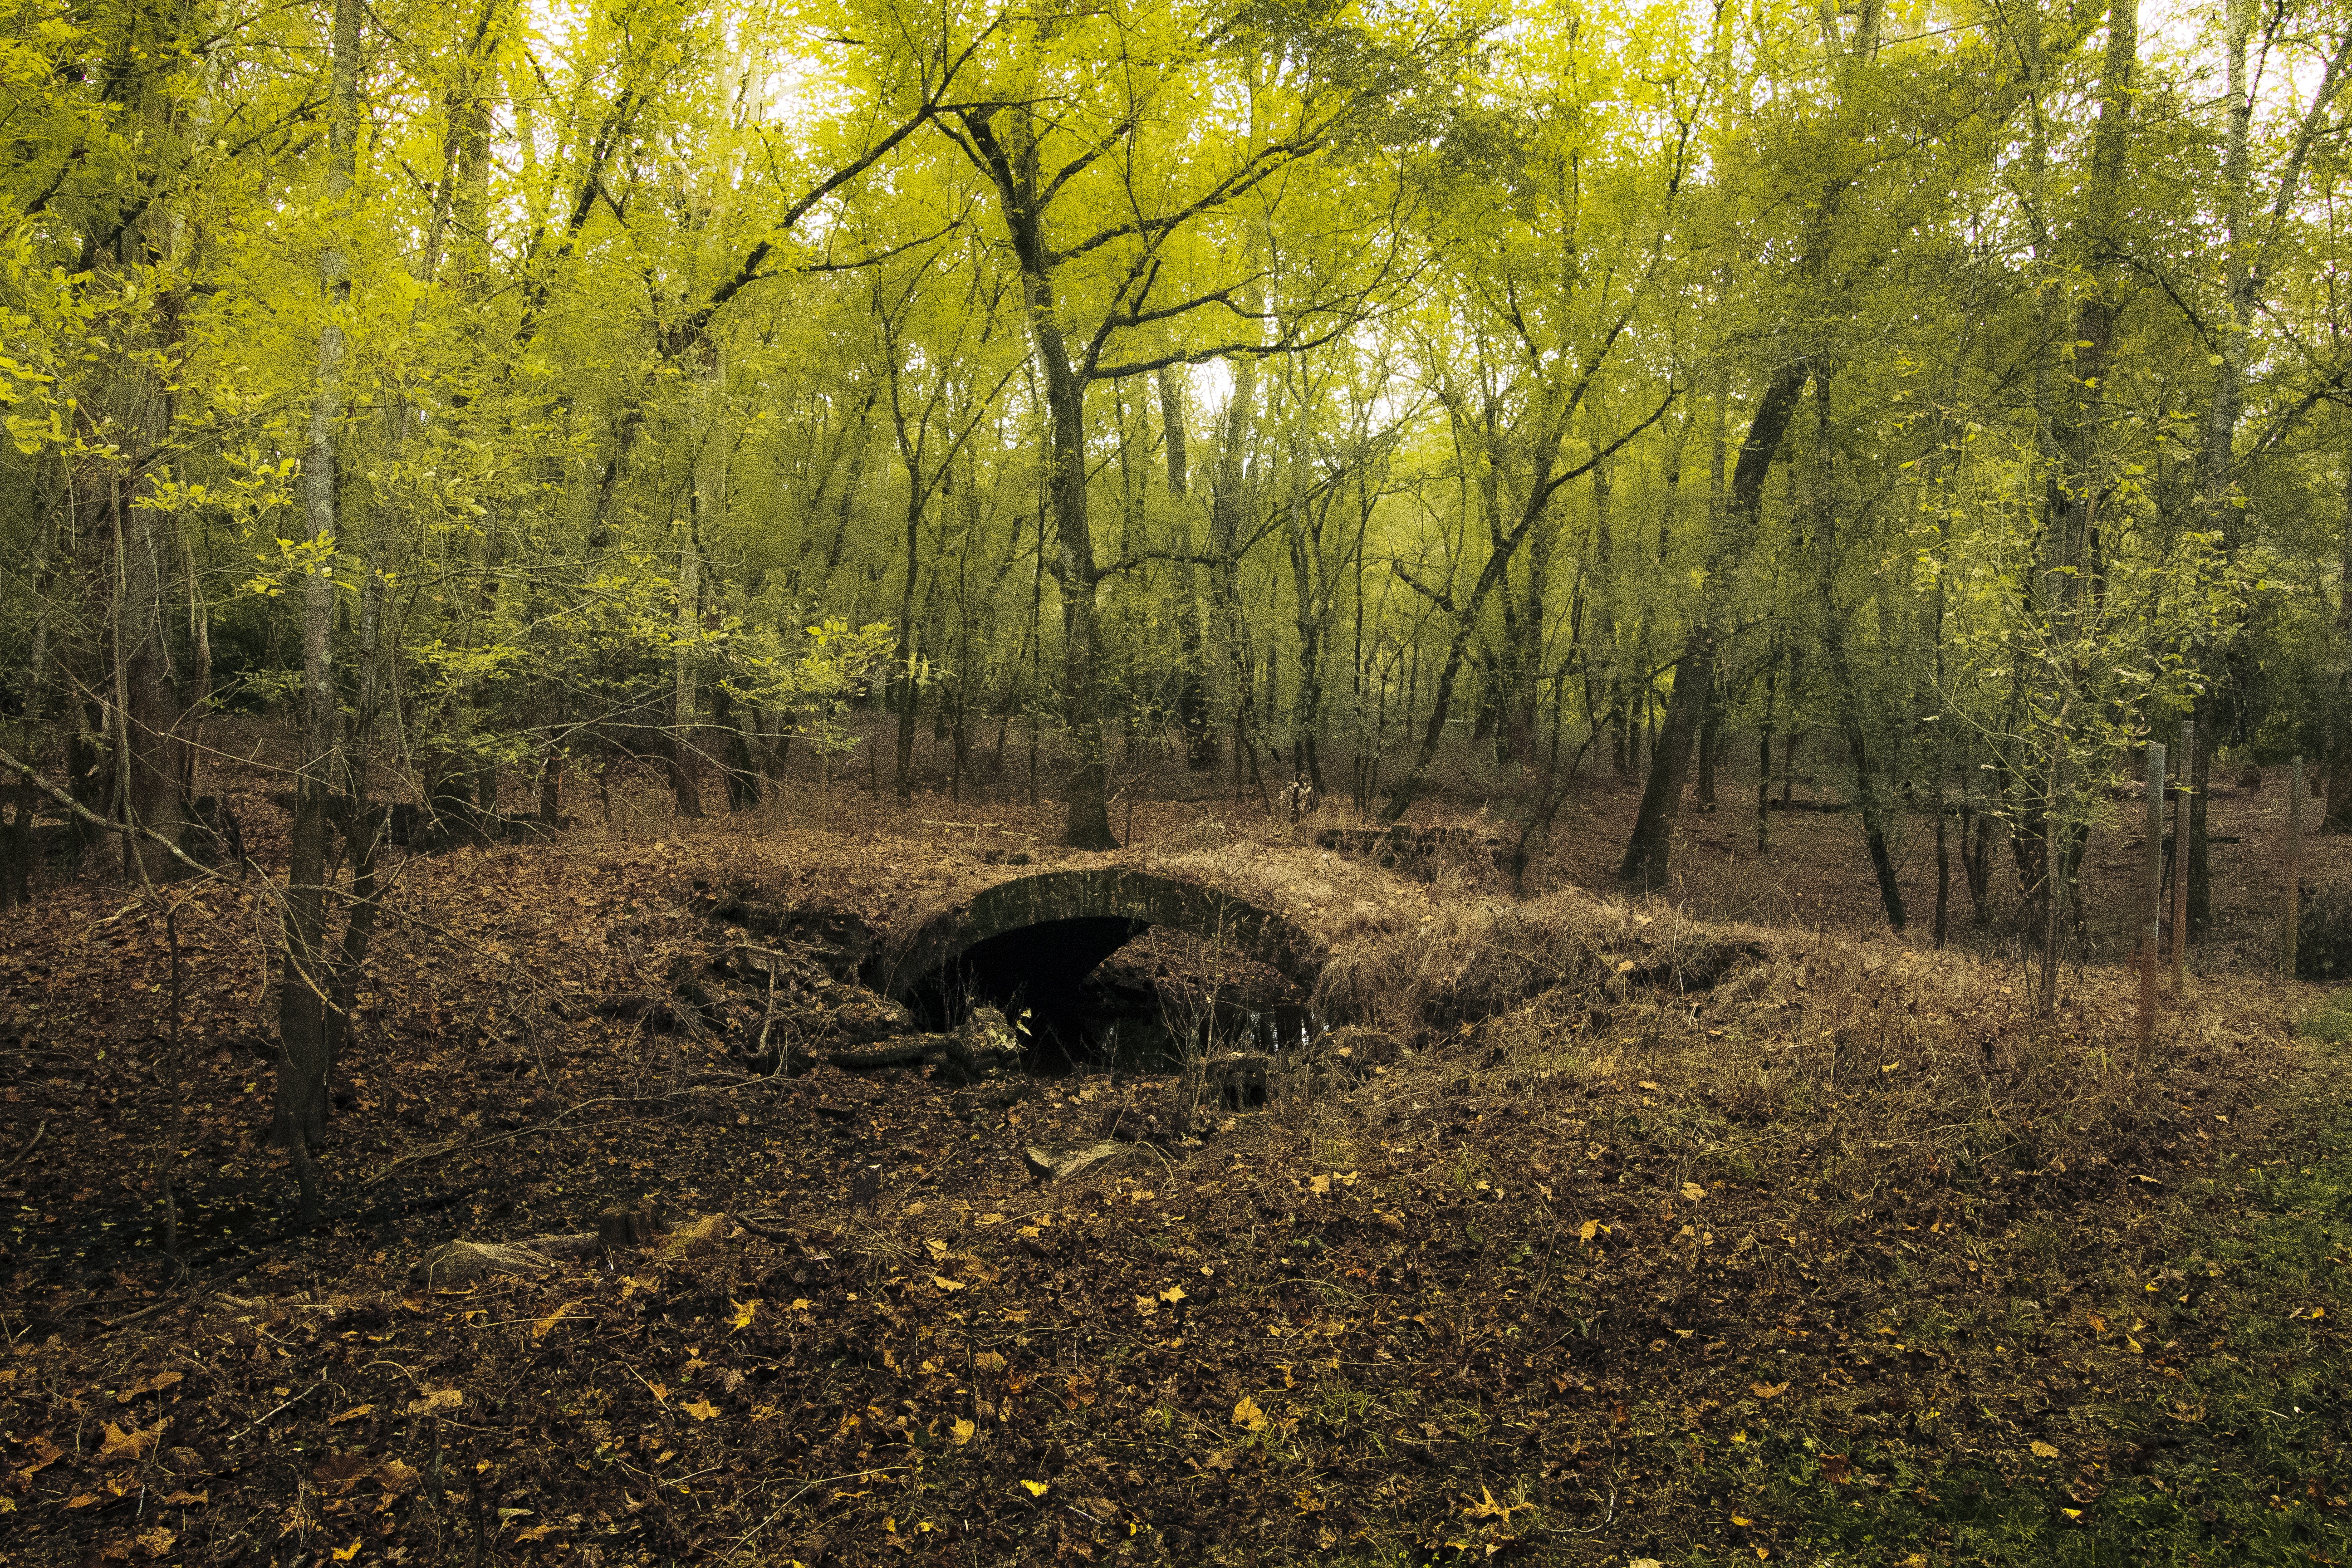
landscape, tree, water, nature, forest, architecture, plant, bridge, meadow, sunlight, leaf, river, stone, summer, wildlife, stream, arch, rural, green, natural, autumn, park, scenery, brown, soil, season, trees, leaves, outdoors, deciduous, footbridge, history, woodland, habitat, ecosystem, rural area, natural environment, woody plant